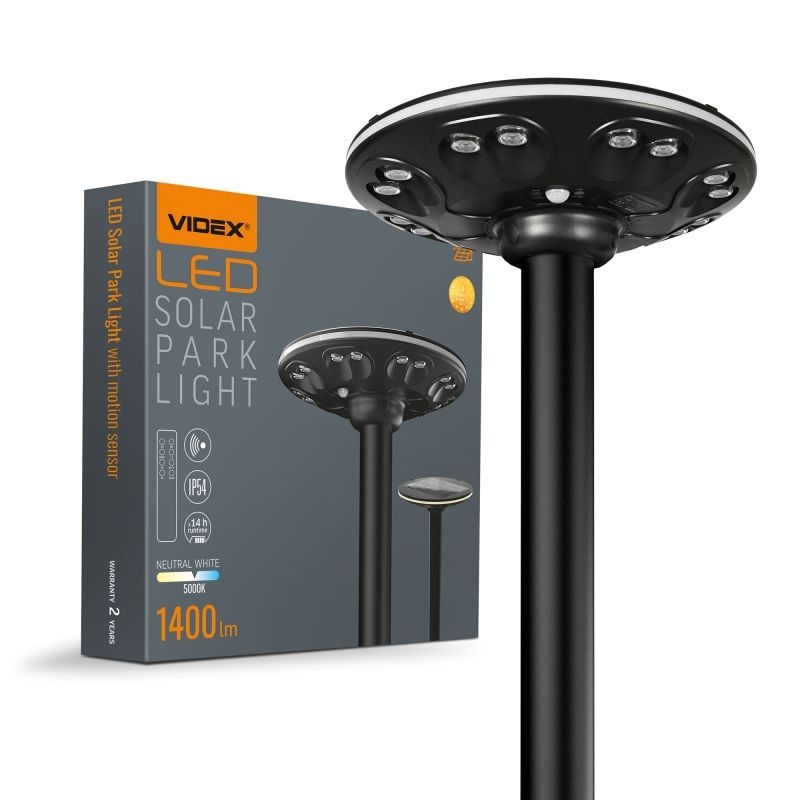
LED Parklampa med solcell & sensor VIDEX VL-GLSO-1254-S
Brand: VIDEX
OBS Stolpe ingår ej detta är endast lampan. Detta autonoma solsystem är designat för att belysa parkvägar, trottoarer, gårdar och vägar. Satsen består av en solpanel inbyggd i LED-lampans kropp och en fjärrkontroll. Systemet behöver inte vara anslutet till elnätet för att fungera, utan fungerar genom att omvandla solljus till energi för att driva lyktan. Energi samlas i batteriet under dagsljus, varefter lyktan kan lysa i upp till 14 timmar. Lyktan är skyddad från miljöpåverkan som regn, snö, smuts och mekaniska skador. Med den medföljande fjärrkontrollen kan du justera ljusstyrkan och ställa in olika driftlägen, såsom: - "Auto"-läget är huvudläget. Belysningen tänds efter mörkrets inbrott. Systemet justerar självständigt den optimala ljusstyrkan fram till morgonen.- Timers. Belysningen tänds efter mörkrets inbrott och släcks automatiskt efter 3 eller 6 timmar.- Induktion. I det här läget är rörelsesensorn aktiv, som slår på lyktan vid rörelsedetektering inom sensorns räckvidd. Systemet kommer ihåg de tidigare inställningarna och tillämpar dem nästa gång det slås på. En lång livslängd på upp till 30 000 timmar och en 2-års garanti gör det möjligt att inte bara spara på elektricitet, utan även att inte vara kedjad till elnätet. .table-container { overflow-x: auto; width: 100%; } table { min-width: 100%; border-collapse: collapse; } th, td { padding: 8px; text-align: left; border-bottom: 1px solid #ddd; } th { background-color: #f2f2f2; } Teknisk specifikation EAN 4820246484329 På-läge (Pon) 38,4 Wh Korrelerad färgtemperatur 3000K (varmvit), 5000K (neutralvit) Nominell spänning, frekvens 3,2 V Strålvinkel 360°, 60° Plats för ansökan utomhus Färgåtergivningsindex (CRI) Ra > 80 Livstid 2000 battericykler På/Av-cykler 20 000 Intrångsskydd IP54 Garanti 2 år Driftstemperaturintervall -10° +40°C kvicksilverinnehåll Innehåller inte Höjd 100 mm Bredd 430 mm Djup 430 mm Ytterlåda 5 st. Teknik LED Nettovikt per enhet 2,51 kg Armaturens ljusflöde 1400 Lm Installationsplats Pelare Monteringshålstorlek Ø65-75 mm Höljets färg Svart Elektrisk stötskyddsklass III Diffusermaterial ABS Höljesmaterial ABS Ljuskälla utbytbar nej Slagskydd IK06 Minsta avstånd från det upplysta objektet 0,5 m Förpackningsmärkning Återvinning av avfall, CE, Utnyttjande Rörelsesensor ja Färgkonsistens i MacAdam-ellipser (SDCM) <6 (5000K) Batterityp LiFePO4 Batterikapacitet 12 000 mAh Batteri utbytbart nej Full urladdningstid ≤ 14 h Batteri 38,4 Wh Solpanelsspänning 5 V Solpanelskraft 15 W Batterispänning 3,2 V Fullladdningstid 4-6 timmar
Category: Home & Garden > Lighting > In-Ground Lights